Guillaume Gouix

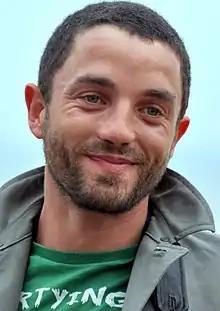
Gouix in 2011

Guillaume Gouix (born 30 November 1983) is a French actor, director and screenwriter. He starred in the limited television series "Gone for Good" (2021).